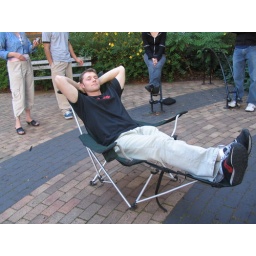
Ben in the green chair